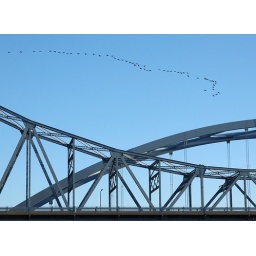
Flock of migrating birds flying over Mississippi River bridges at La Crosse, Wisconsin.